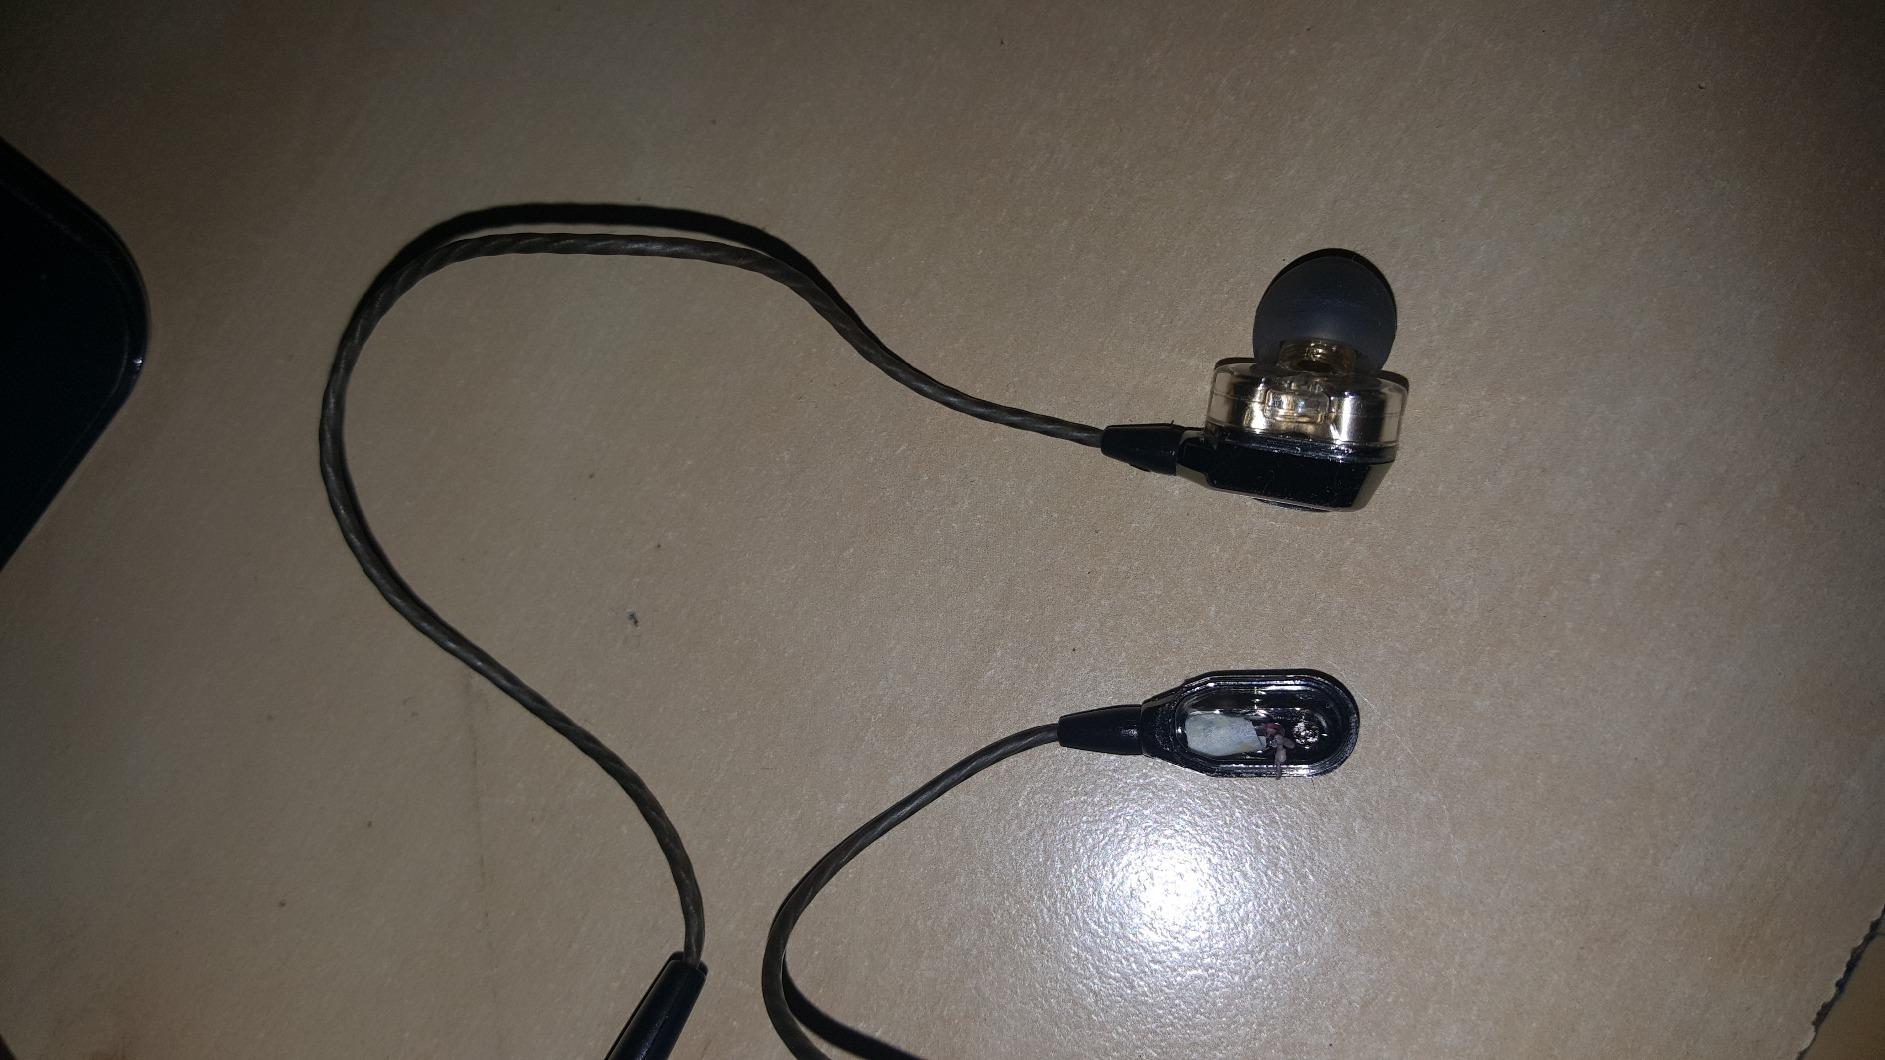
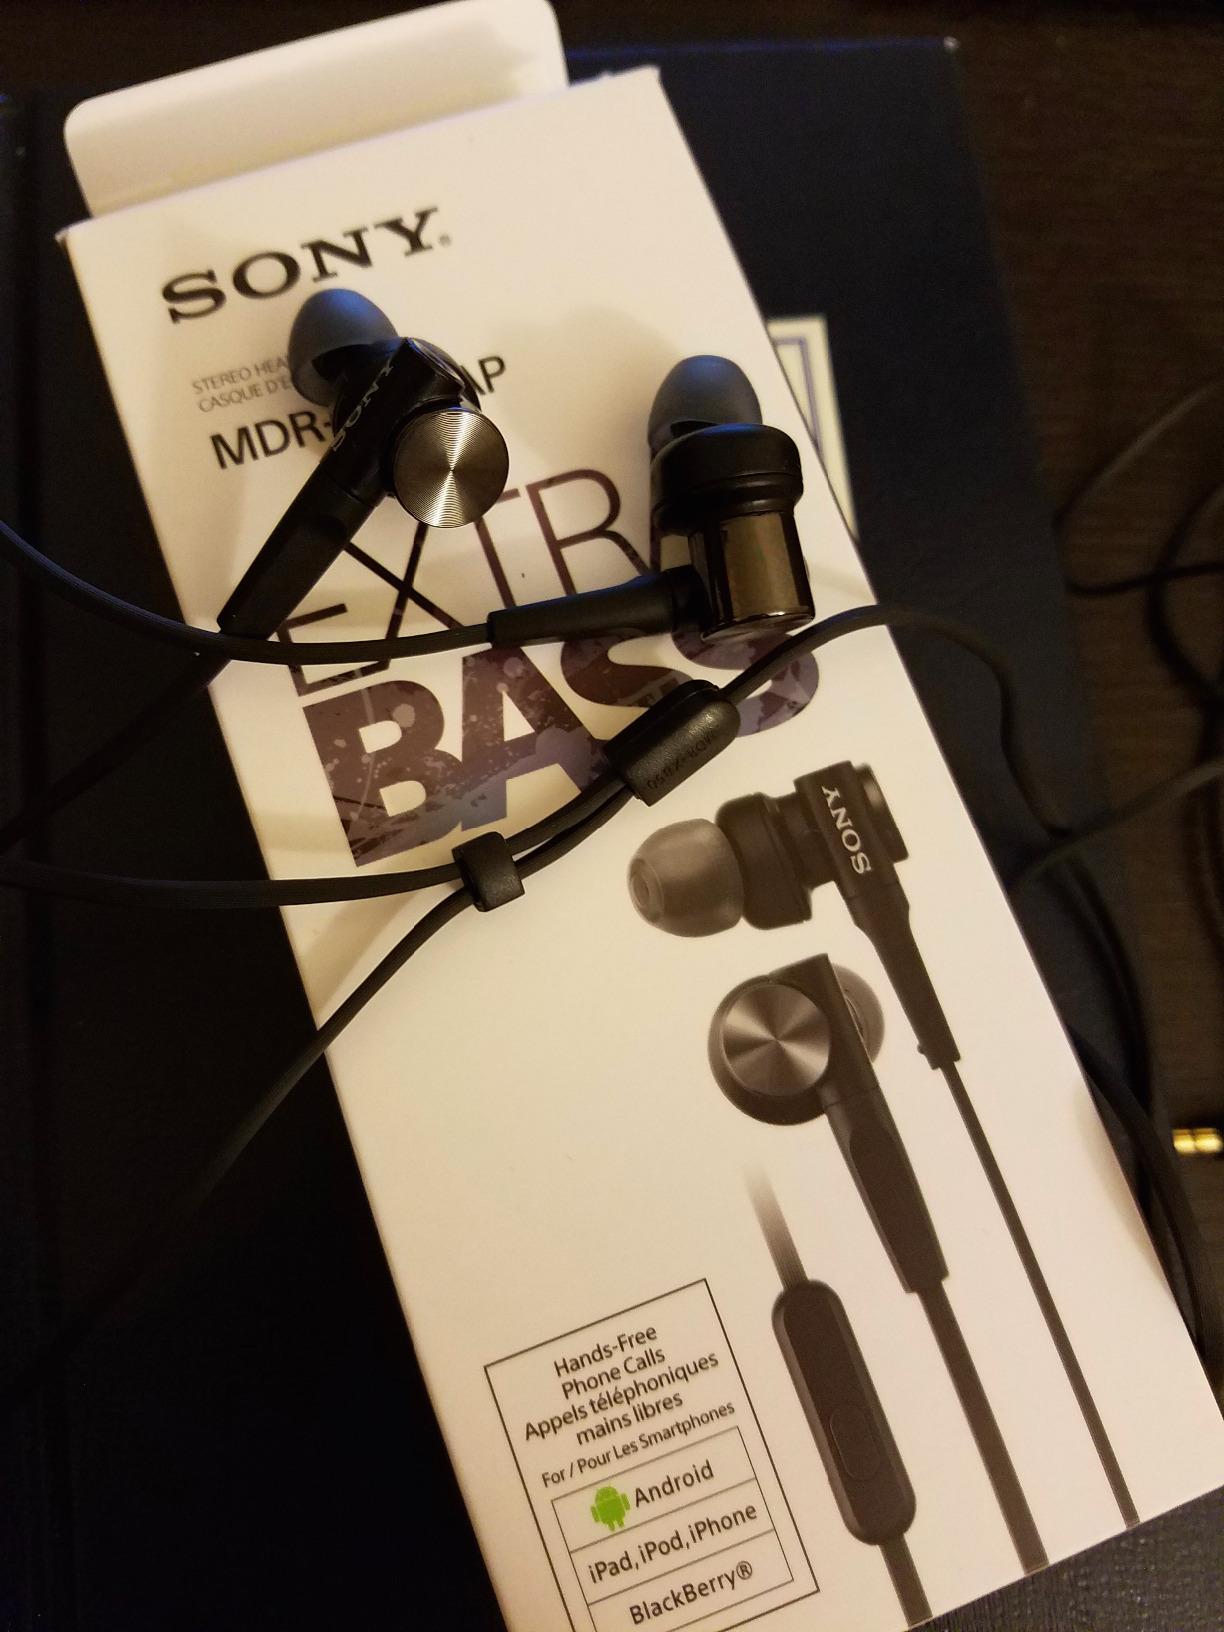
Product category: headphones
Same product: no